Hilmarton

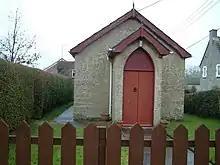
Hilmarton Chapel

The church at Hilmarton is first mentioned in 1291. The north arcade of the parish church of St Laurence has four bays which survive from the late 12th century. 15th-century work is evident in the nave roof and the fine stone screen. Much of the tower was rebuilt in 1840, and the churchyard gate is of similar date. General restoration in 1879–81 at the expense of William Poynder and superintended by G.E. Street included the building of the organ chamber, and stained glass by Clayton and Bell. The wooden screen in the tower arch is by C.E. Ponting, 1896.